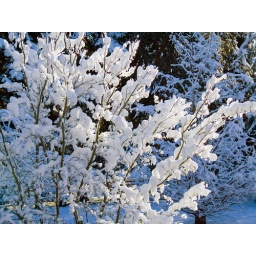
The front tree is under the sun,and show more white than those in the background